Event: Nepal Earthquake
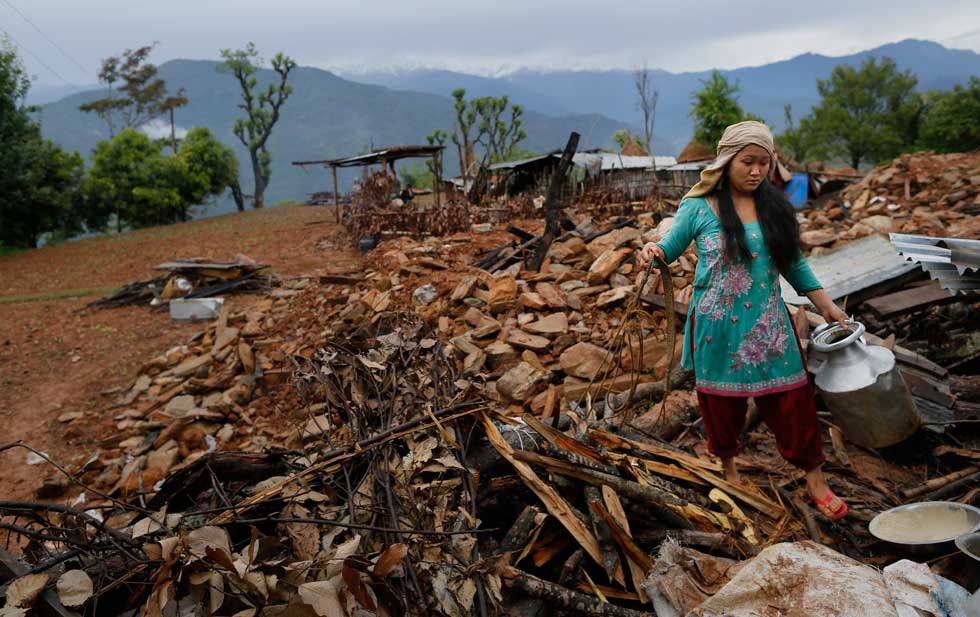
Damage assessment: damage